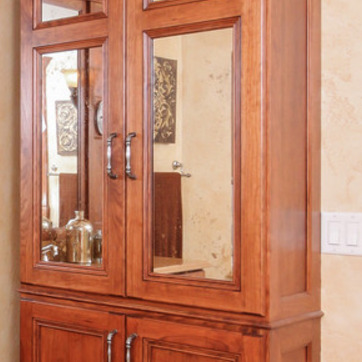
Material: mirror